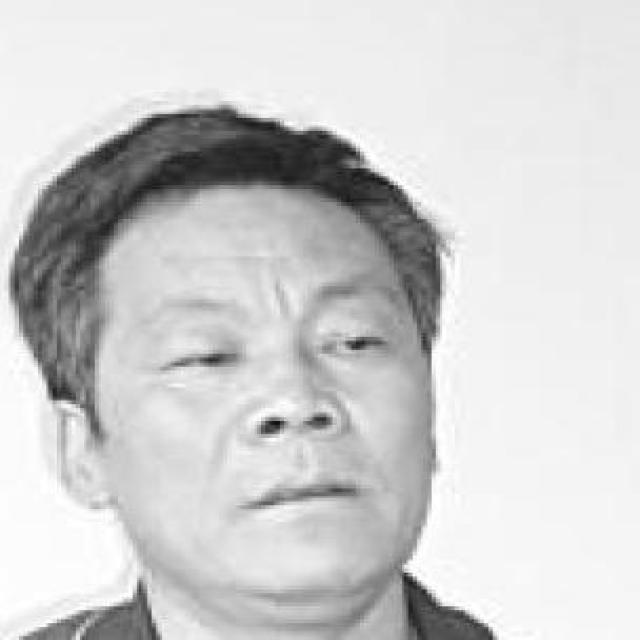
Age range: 45-64